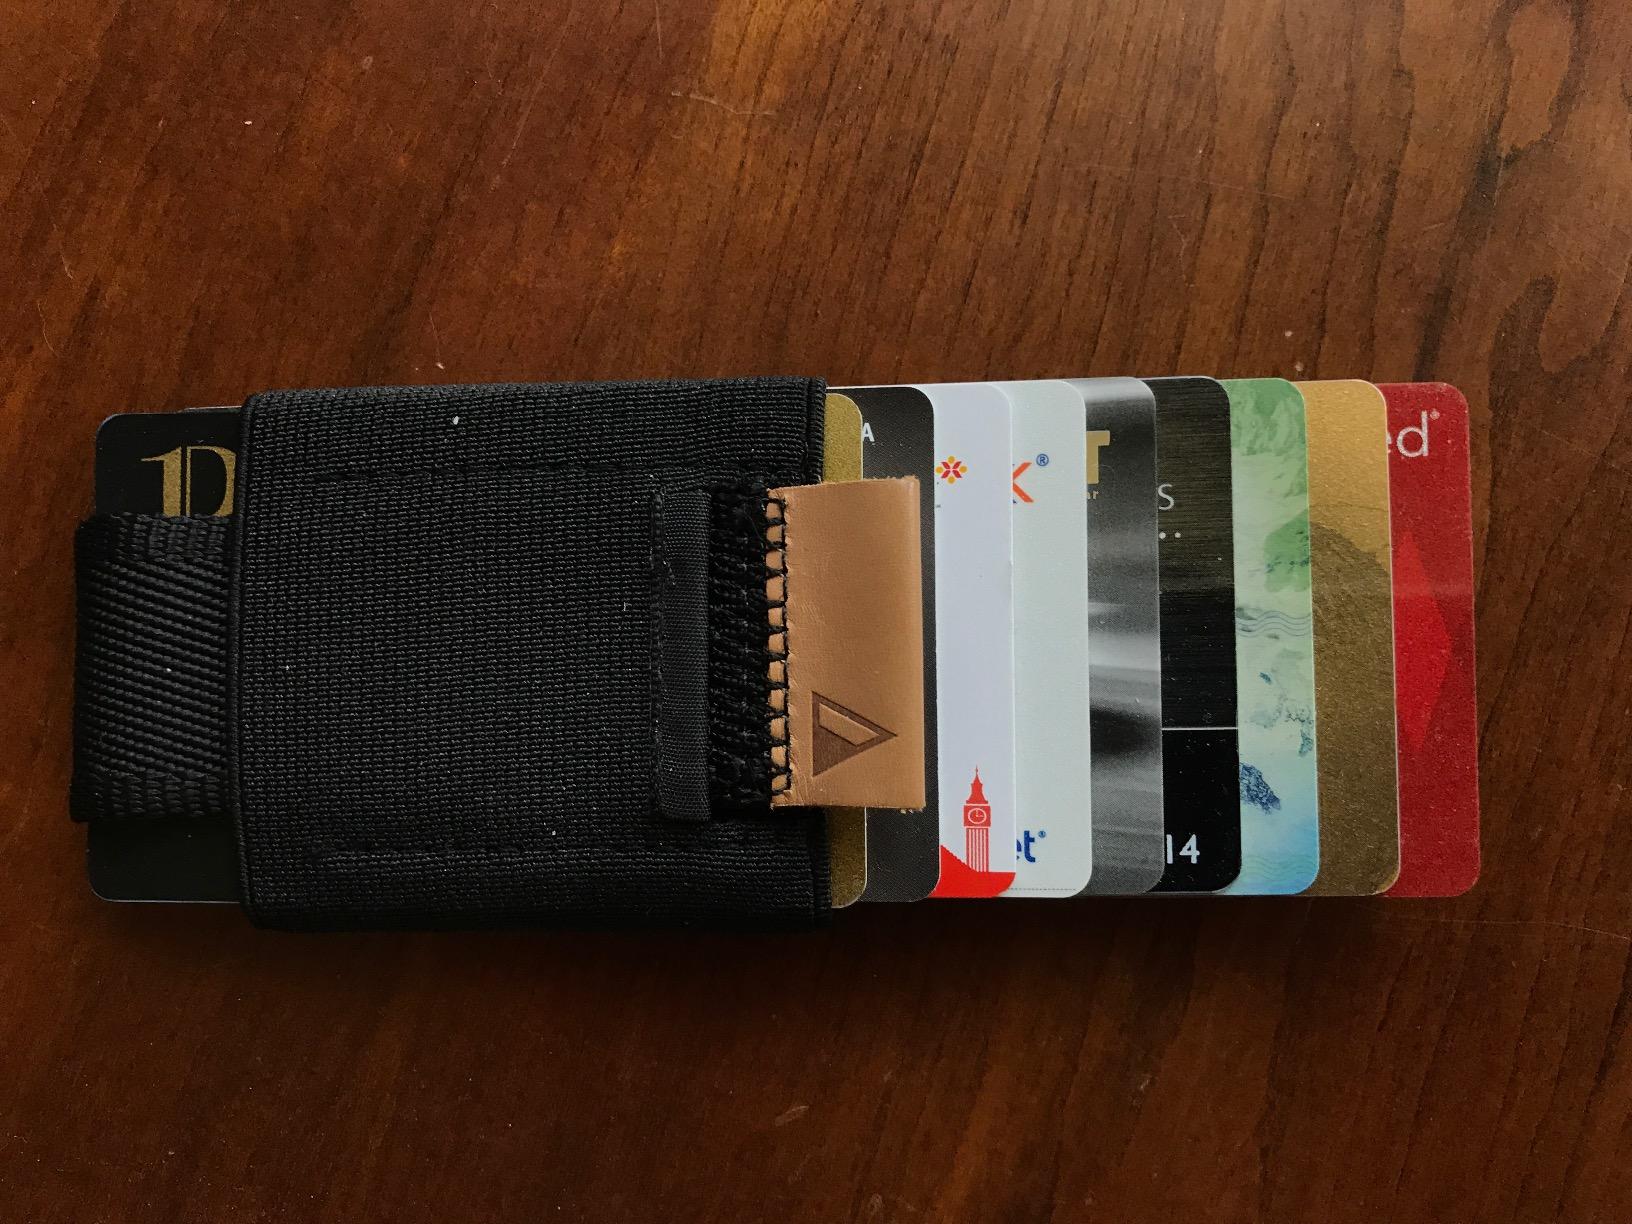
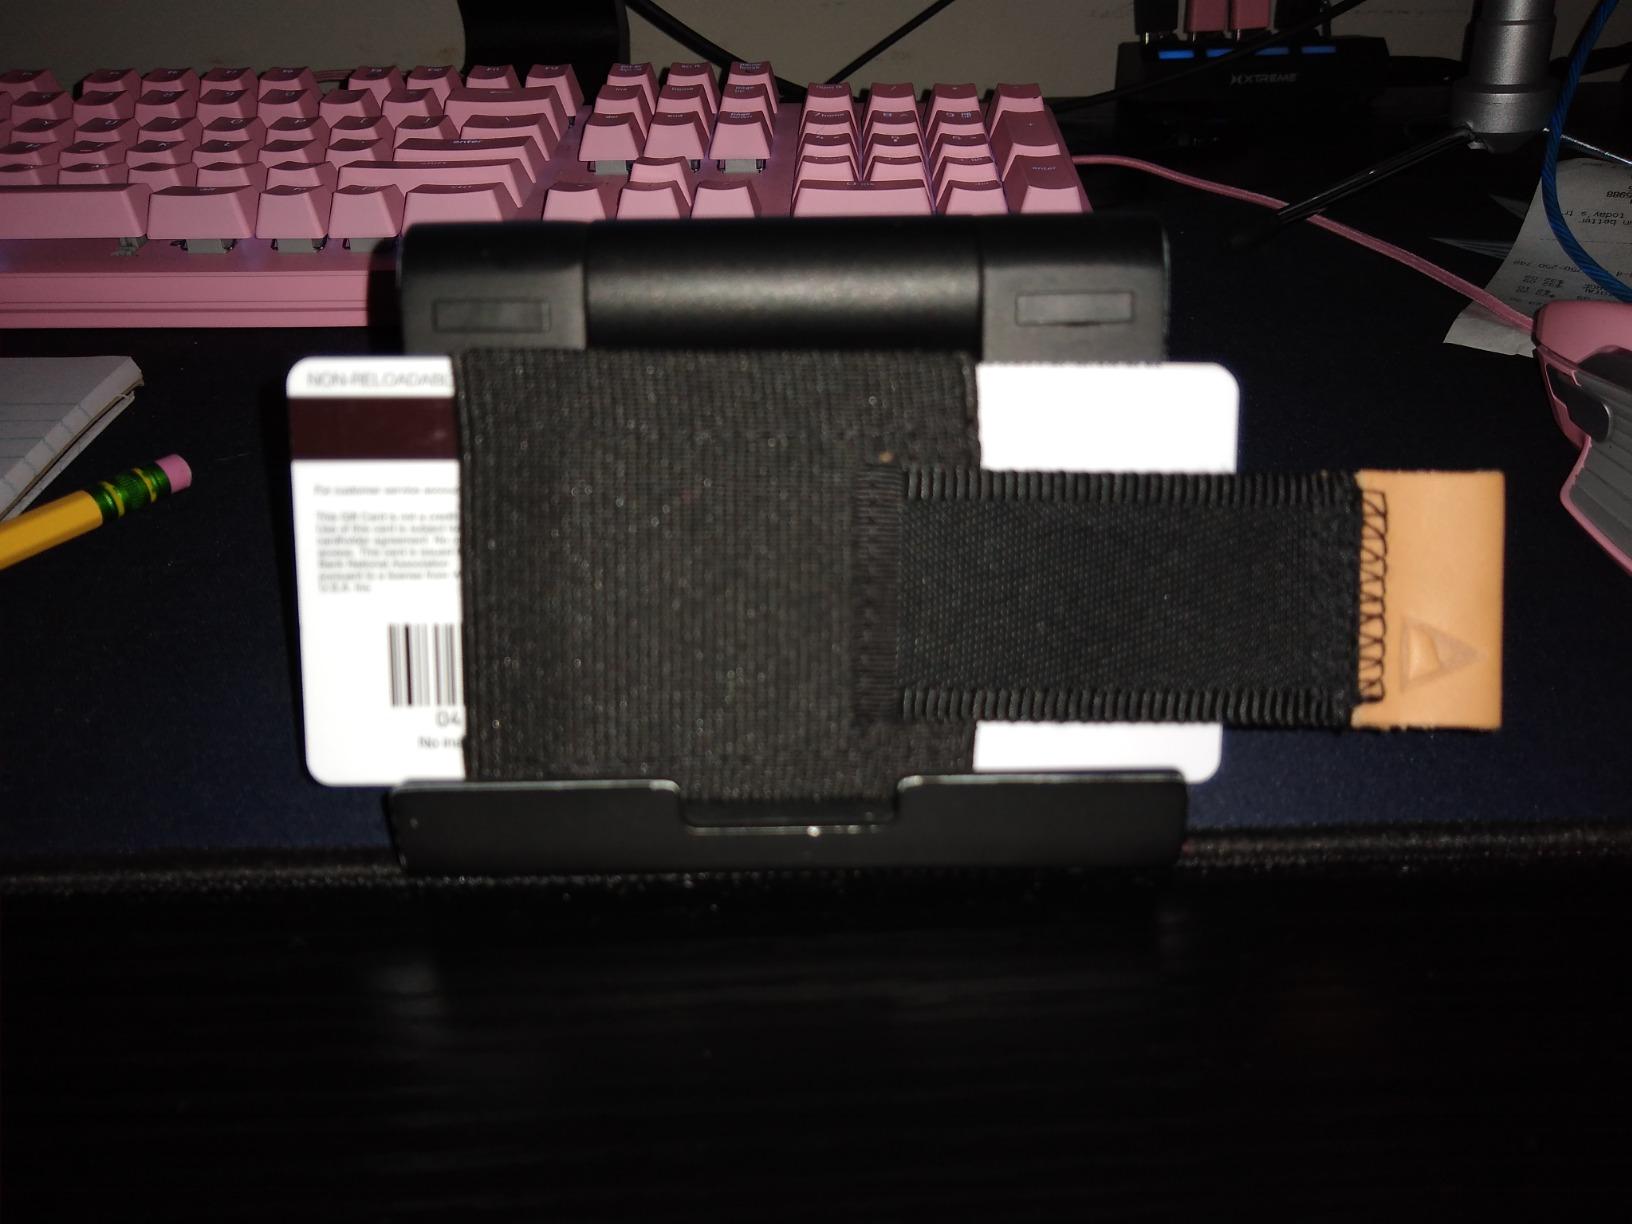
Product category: accessories_wallet
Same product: yes